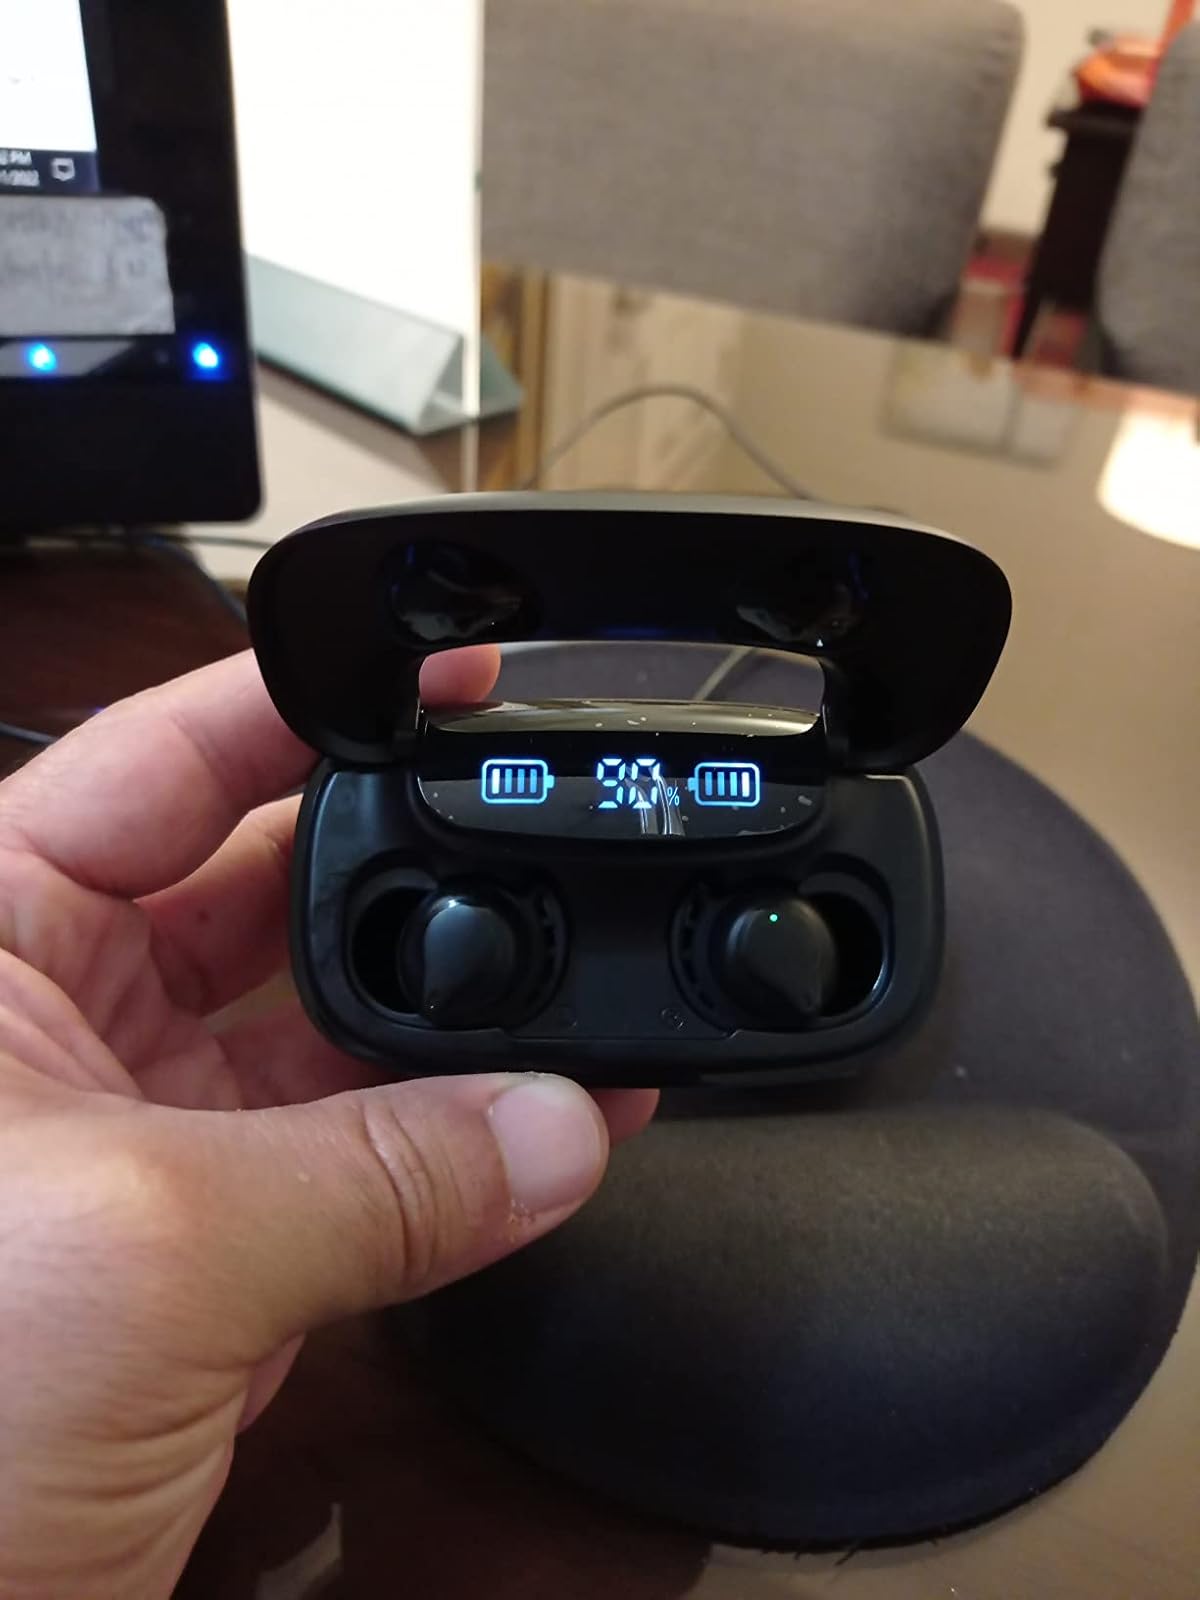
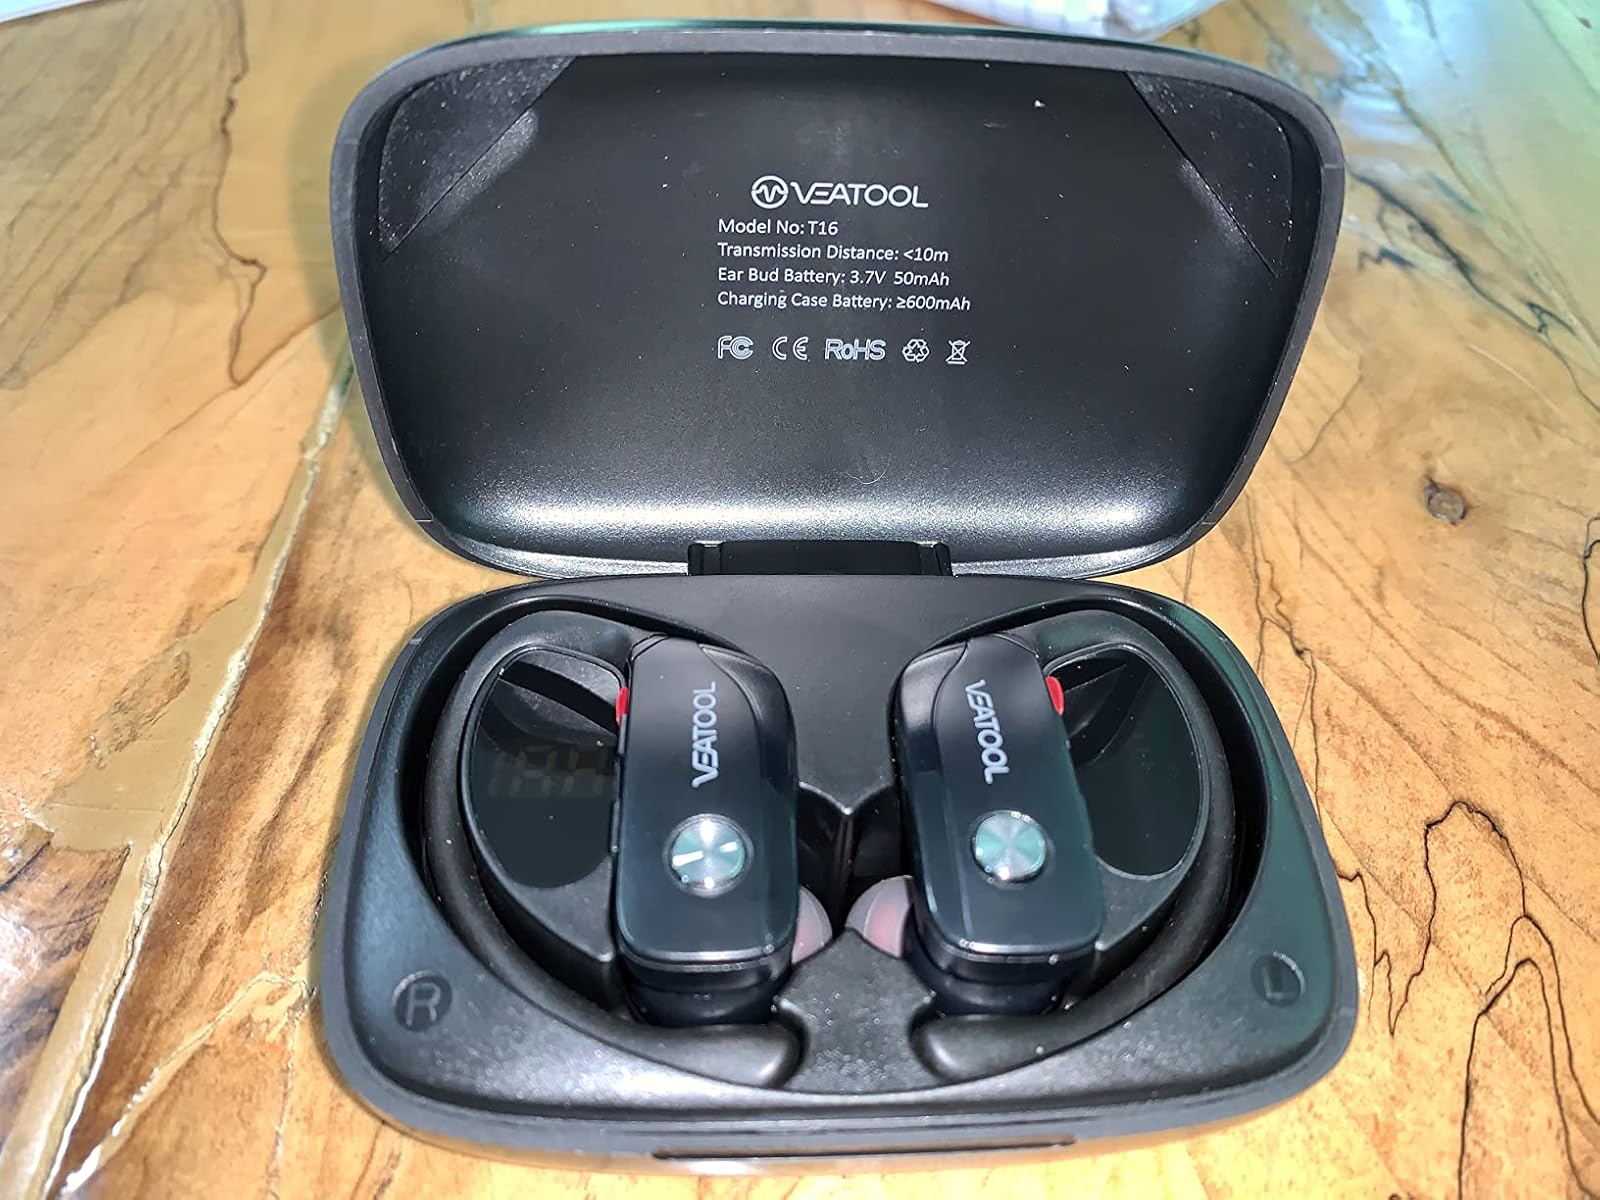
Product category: earbuds
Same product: no